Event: Nepal Earthquake
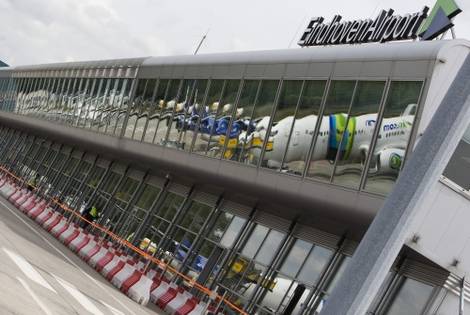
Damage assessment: no_damage